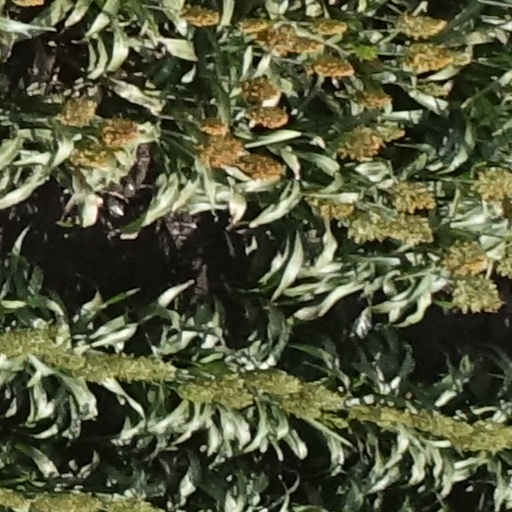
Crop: sorghum